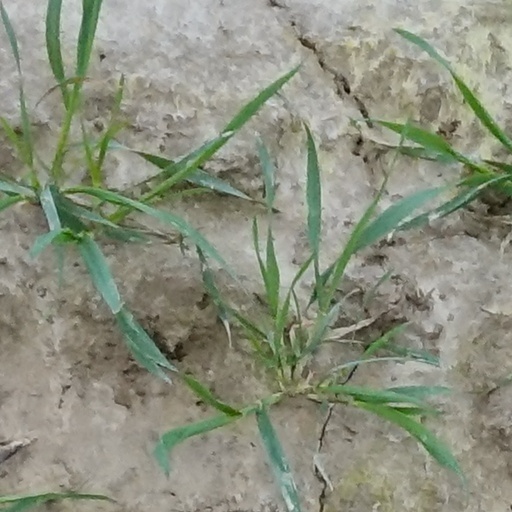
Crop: wheat